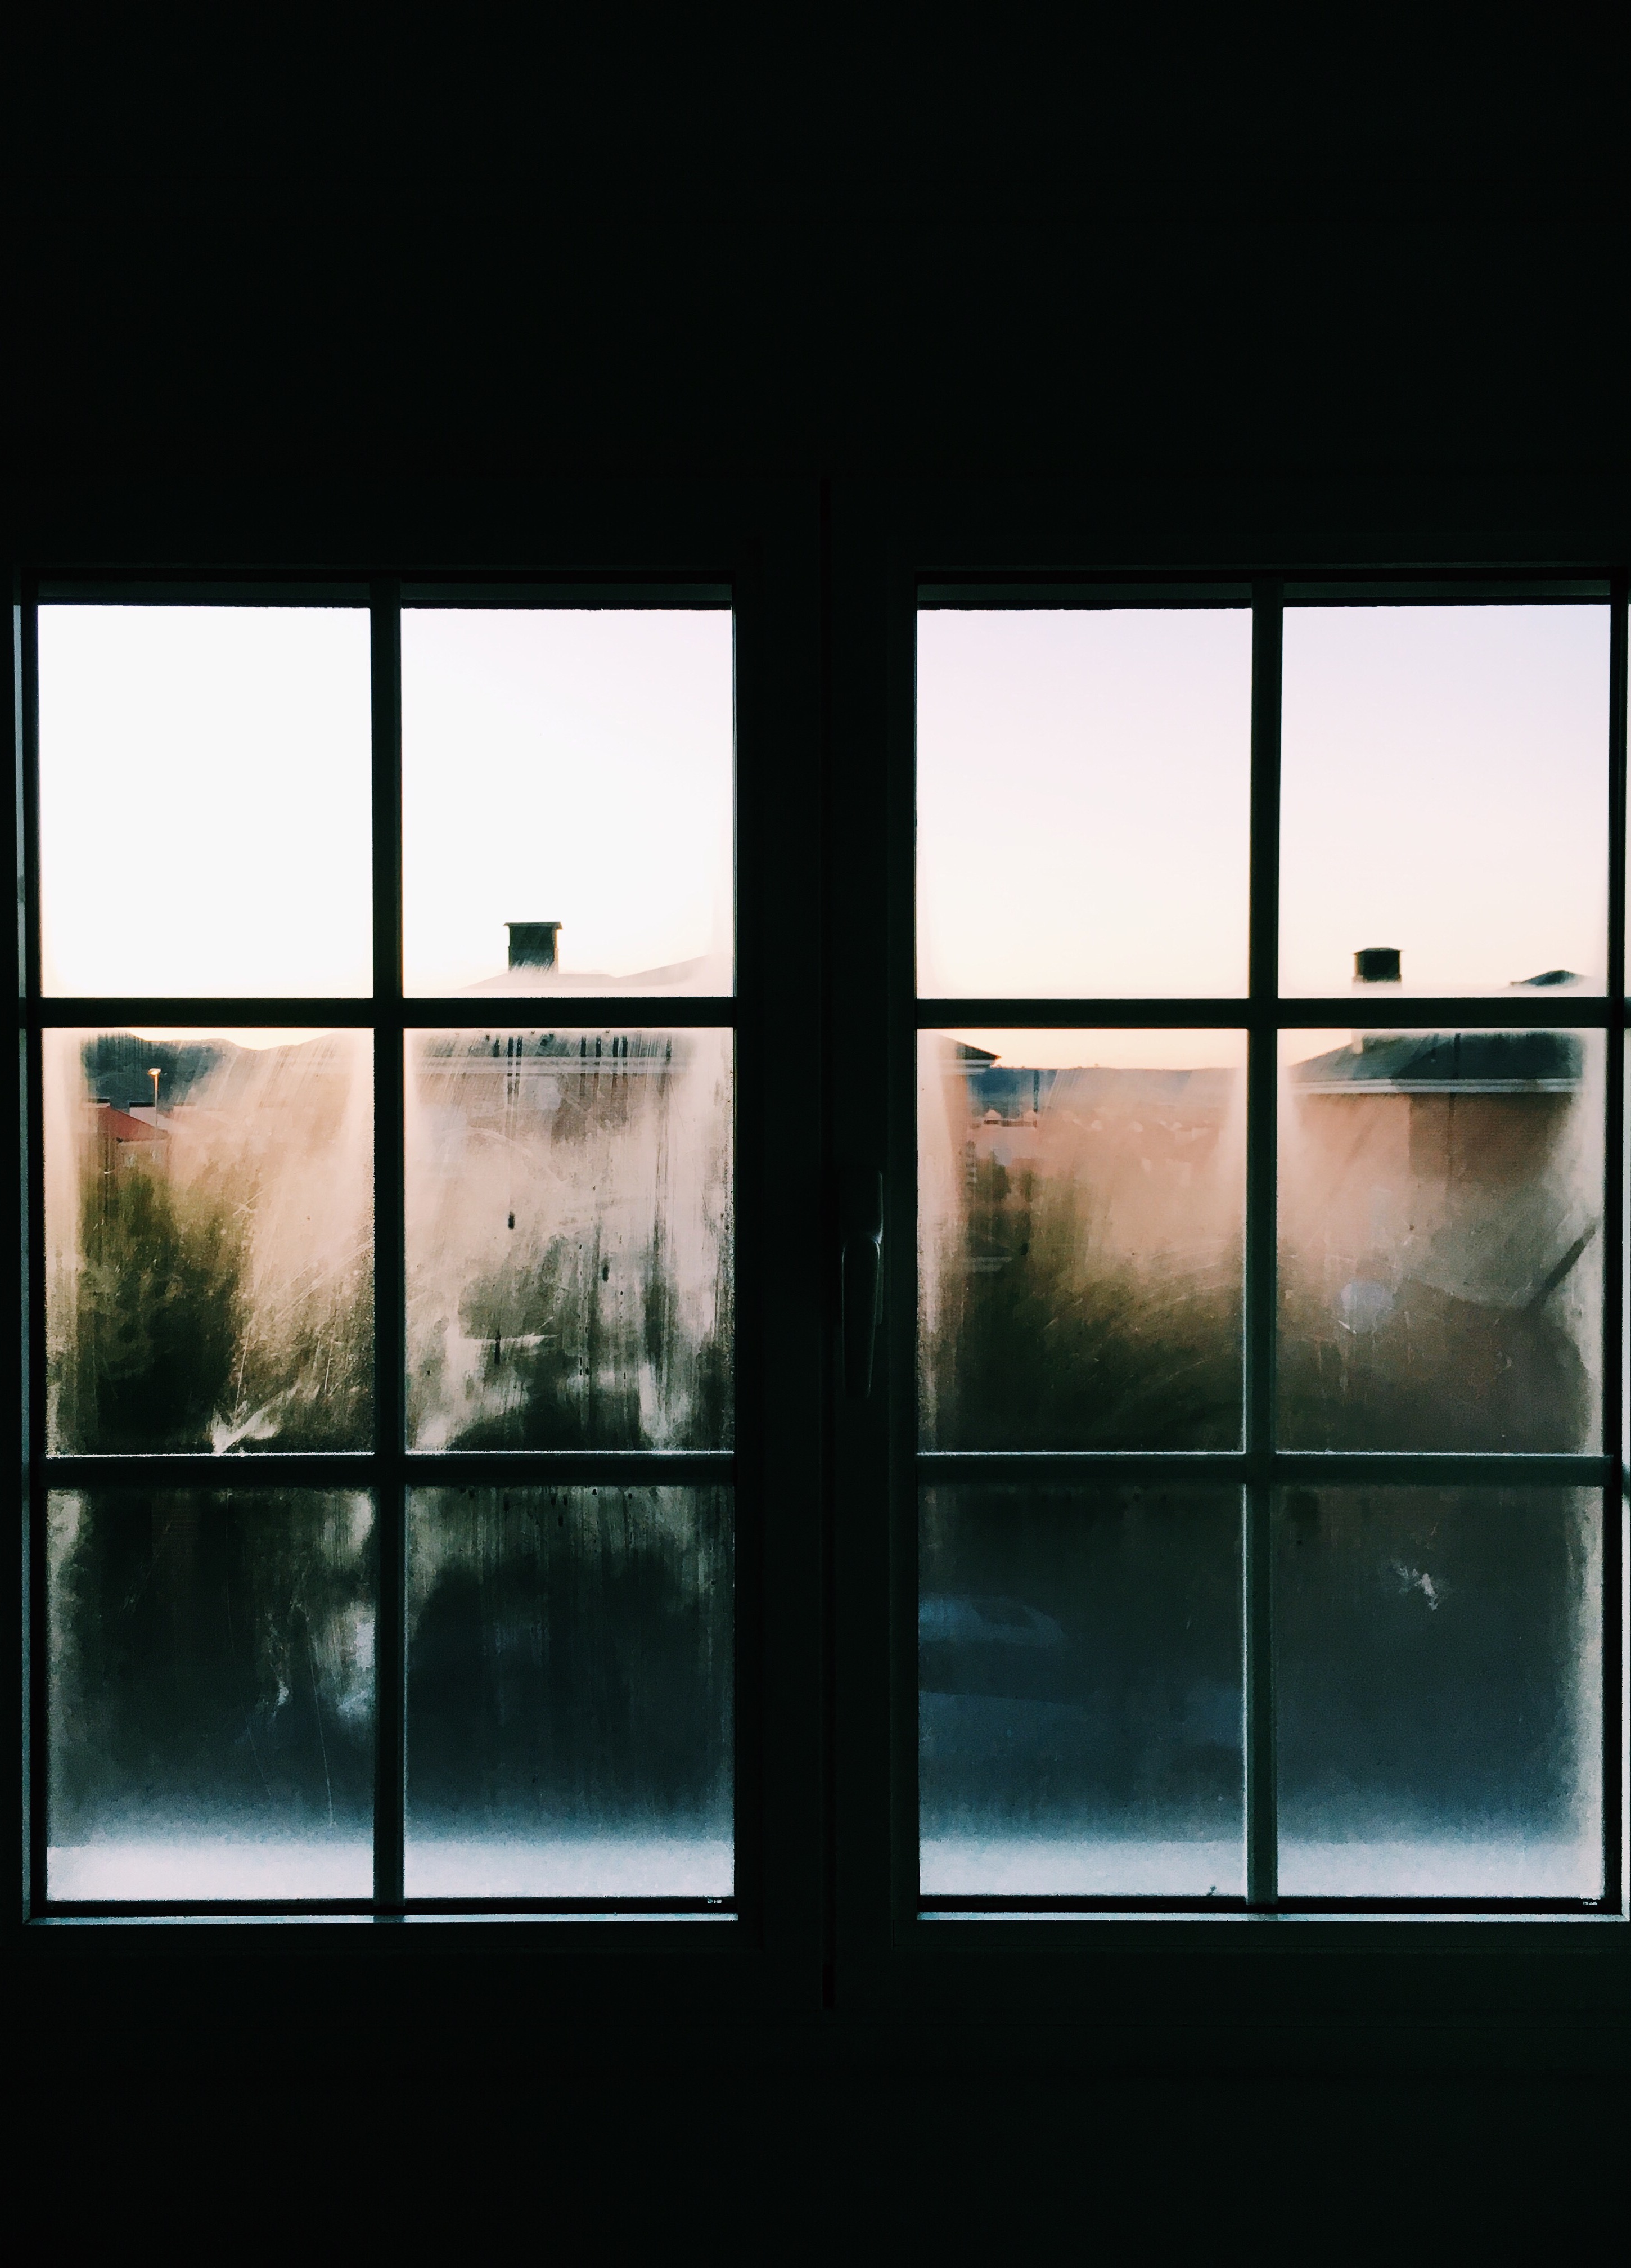
light, window, glass, wall, pattern, color, dirty, door, interior design, windows, symmetry, picture frame, shape, modern art, glass panes, window covering